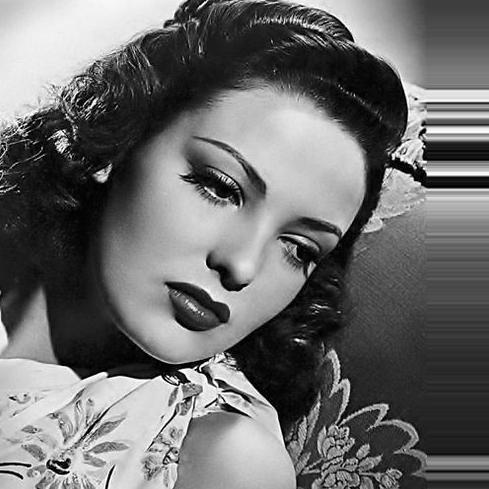
Age: 16